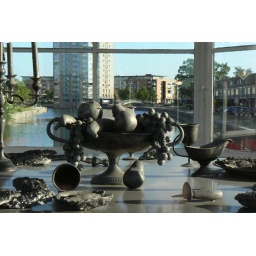
Gothic style table sculpture in a building on the town centre canal bridge. nicely strange